Point Isabel Light

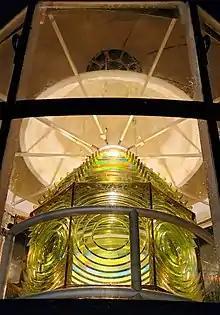
A 3rd Order Fresnel Lens was installed in the Port Isabel Lighthouse and a celebration held on December 9, 2022.

On November 16-17, 2022, a reproduction 3rd Order Fresnel Lens was installed in the Lighthouse and a celebration held on December 9, 2022.